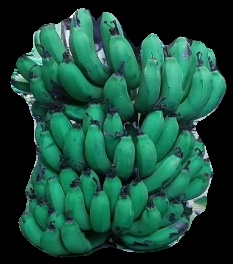
Variety: pachbale
Grade: grade2